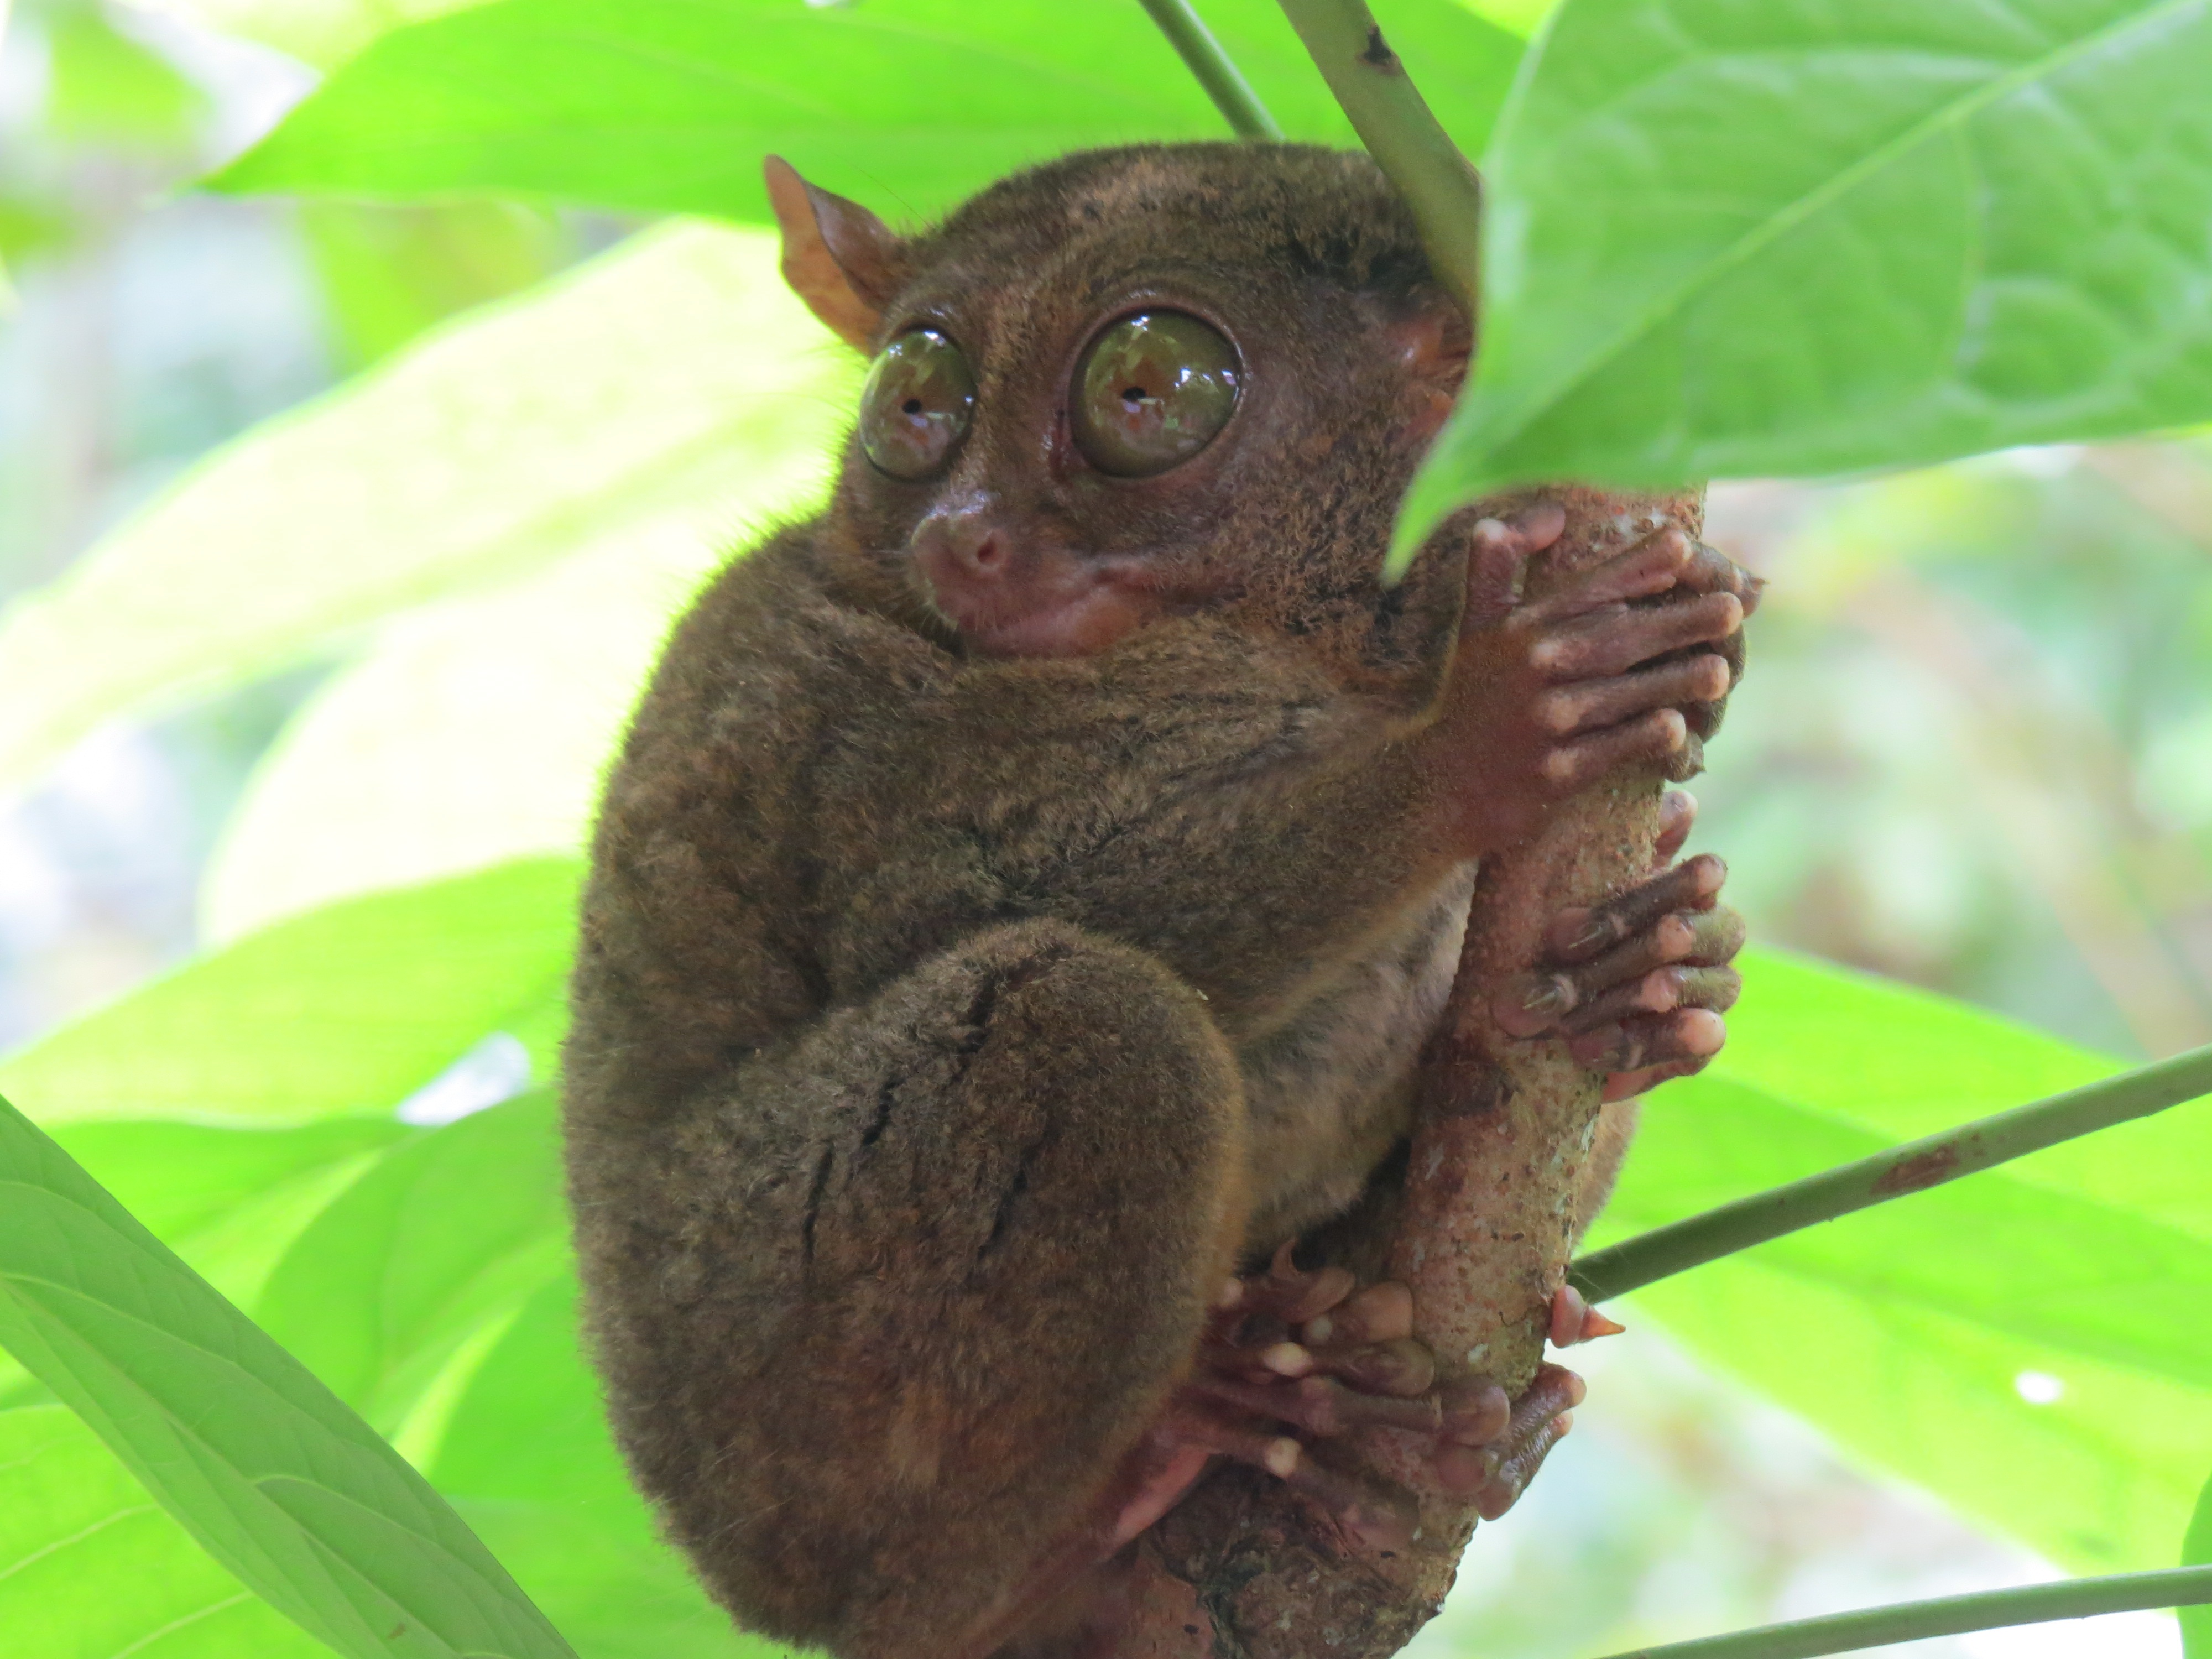
mammal, fauna, primate, vertebrate, marmoset, new world monkey